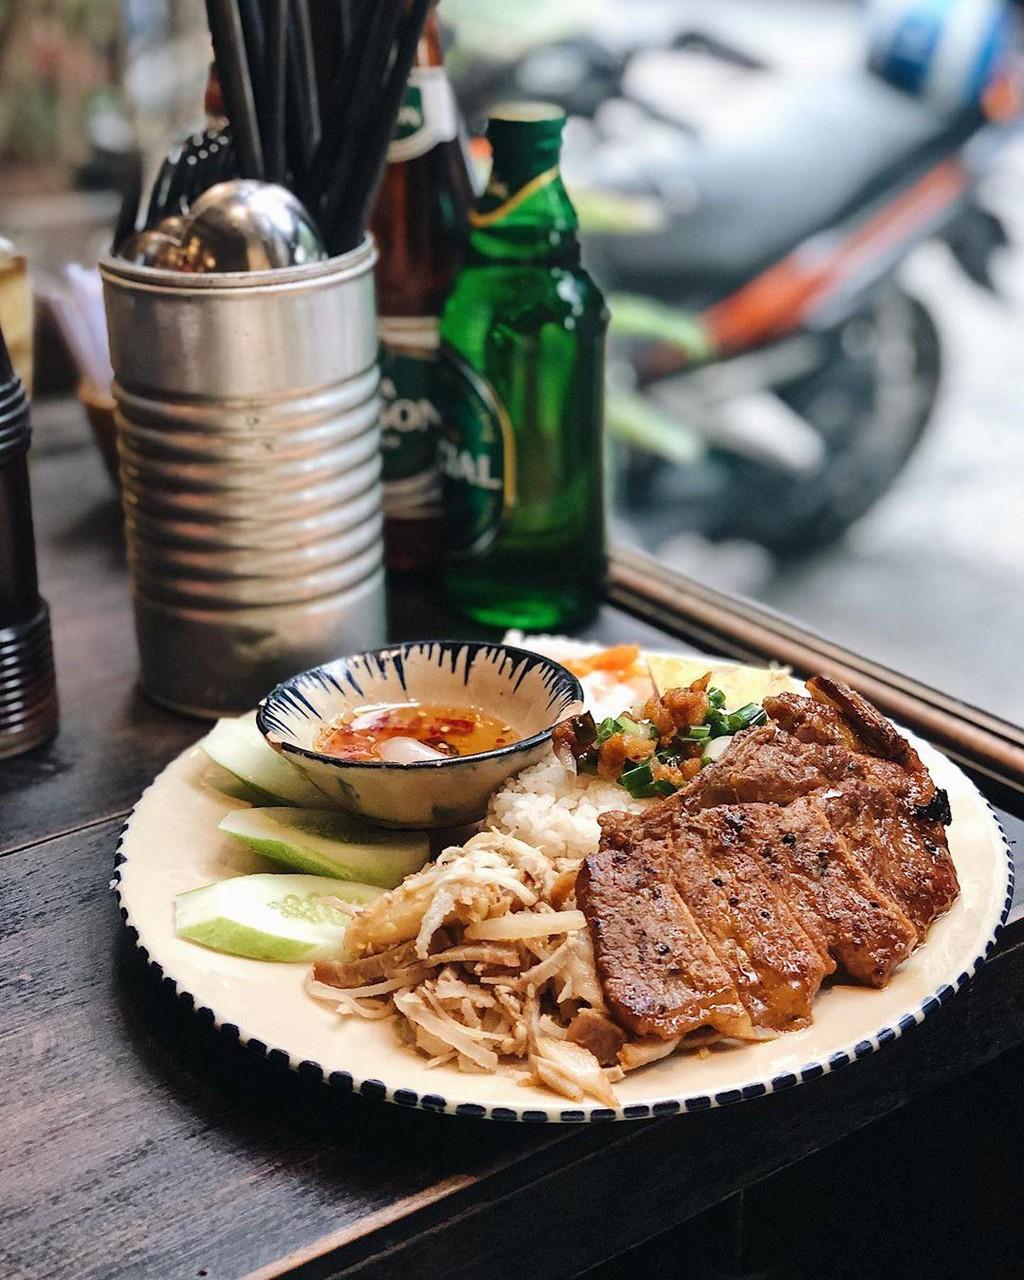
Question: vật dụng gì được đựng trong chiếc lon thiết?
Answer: đũa và muỗng được đựng trong chiếc lon thiết